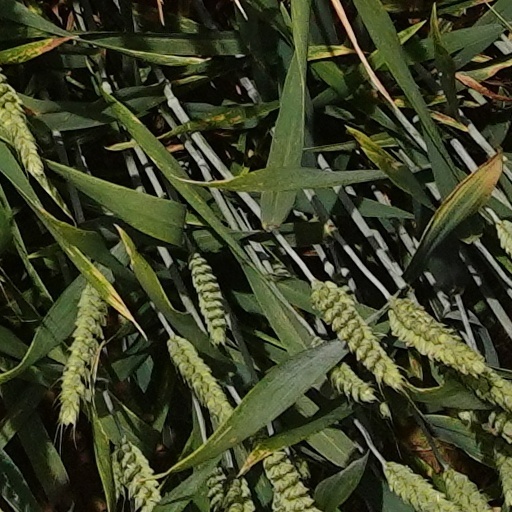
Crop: wheat